1st Fighter Wing

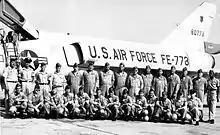
Squadron personnel of the 71st Fighter-Interceptor Squadron

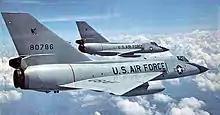
94th Fighter-Interceptor Squadron F-106

The organizational instability of the early 1950s was rooted in the demands of the Korean War. With the end of the war in Korea the Air Defense Command found itself in a position to return to a more traditional command structure. The 1st Fighter-Interceptor Wing was redesignated the 1st Fighter Wing (Air Defense) on 14 September 1956 and activated on 18 October 1956 at Selfridge AFB, Michigan. It was assigned to the Eastern Air Defense Force. After enduring a six-year period of frequent organizational changes, the wing began a period of stability. For approximately the next thirteen years it remained at Selfridge. Both the 71st and the 94th FIS traded their F-86s for F-102 Delta Dagger interceptors between 1958 and 1960. While the wing and its units operated from Selfridge AFB the 27th Fighter-Interceptor Squadron remained on the east coast. As of 31 December 1961 it was stationed at Dow AFB, Maine, and assigned to the Bangor Air Defense Sector, 26th Air Division. At that time the squadron was equipped with F-106 Delta Darts, and was not part of the 1st Fighter Wing.